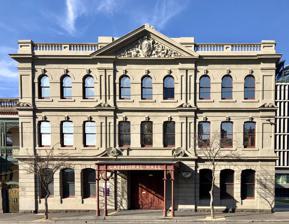
Building: Central Hall, Melbourne
Country: Australia
Year built: 1904
This article is about a building in Melbourne. For similarly named buildings, see Central Hall . Not to be confused with Central Hall, Little Collins Street , also in Melbourne. Central Hall in 2018 Central Hall (also known by its former name, Cathedral Hall ) is a building that stands at the end of Brunswick Street in Fitzroy , Melbourne , Australia. This structure today serves as a centrepiece of Australian Catholic University's St. Patrick's Campus. It once held a similar role within Melbourne's Roman Catholic (and predominantly Irish ) community, from the time the hall and adjoining clubrooms were opened in 1904. Building of Cathedral Hall The first planning for the Catholic hall took place in 1901. Archbishop Thomas Carr , and the Dean Phelan, made several announcements to their parishioners at Mass and in parish meetings relating about a proposed hall. At this stage, the hall was to be built on the grounds of St. Patrick's Cathedral , facing north on Albert Street. By October 1902 this idea had been abandoned since the hall would have obscured the view of the cathedral from Albert Street (heading west to the cathedral). On 8 November of the same year, Archbishop Carr announced at Saturday evening Mass that the Archdiocese had acquired a property on Brunswick Street, a former boot factory built in 1873, which had been designed by architects Reed & Barnes . The property had come at a 'very moderate' cost of £4,200. The project involved refurbishing the factory building as clubrooms, with a large new hall built to the rear, designed by the same architects who had done the factory, by then known as Reed Tappin & Smart . The foundation stone of the hall was laid by the Archbishop at a ceremony on Sunday 26 April 1903. The clubrooms in the old factory structure were opened in June, but the hall itself was finished about a month behind schedule, and was not able to host the St. Patrick's night celebrations on 17 March 1904 as first hoped. Instead, the grand opening took place on Sunday, 10 April, with over 2,000 people crowding the hall (which had a capacity of 1,100). The relatively austere composition of the factory front to Brunswick Street was transformed into a more elaborate yet restrained and dignified facade for the new purpose. The elaborate plasterwork of the hall ceiling, proscenium and balcony was seen by contemporaries as an aesthetic triumph. The plasterwork described as 'in the German Renaissance style' was repainted in shades of sage green, cream and buff in 1913. History Central Hall has been put to many different uses since it opened in April 1904. During the 1920s the hall played host to jazz nights, and in the postwar period, Cathedral Hall hosted Italian dances each Sunday night for many years. Central Hall (as it became known from the 1960s) is best known for hosting the TF Much Ballroom of the early 1970s. T. F. Much Ballroom was a major Melbourne music and cultural event. Bands which made a name for themselves at Ballroom events include Daddy Cool in 1970–71. Other bands to play at the hall during the 1970s included Spectrum , Midnight Oil , Indelible Murtceps , and Tamam Shud . By the late 1980s, Central Hall had even become a venue for Victorian state boxing matches and title fights. Central Hall and Australian Catholic University While still owned by the Archdiocese of Melbourne, Australian Catholic University was granted the use of Central Hall, and became the scene of the opening of St. Patrick's campus on 28 July 2000. The hall is regularly used for all of ACU's theatrical activities, while the Recital Room (formerly the Supper Room) with the hall also accommodates the university's music students, and other classes when absolutely necessary. Central Hall has undergone restoration in the early 2000s, and was added to the Victorian Heritage Register in 2003. References